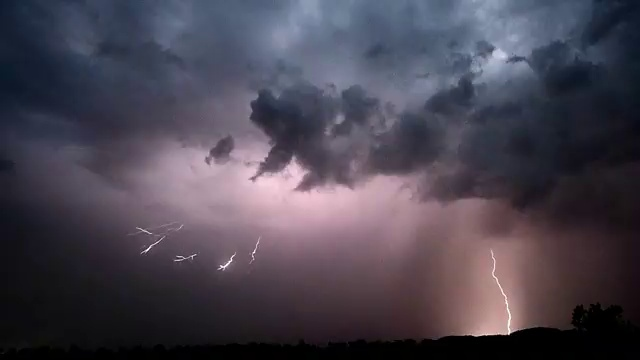
Fire: no
Smoke: no